Loughton tube station

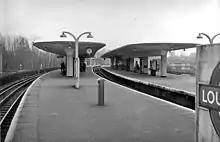
View NE, towards Epping and Ongar in 1957

The original station was opened by the Eastern Counties Railway on 22 August 1856 and formed the terminus of the branch from London. The actual location of the station building was on the site of what is now the garden and emergency exit of 179-181 Loughton High Road (Aura Bar & Grill in 2024) and of No. 9 Station Road, on a continuation of what eventually became the goods sidings, the line running across what are now the houses and gardens on the west side of Station Road. The post-1865 goods and carriage sidings no longer exist and were located where the present car parks are. The pre-1865 station also had sidings and a coal wharf, extending almost to what is now St Mary's Church. This station is extensively documented in H. .W Paar and others, "Loughton's First Station" 2002 and in Pond, Strugnell and Martin "The Loughton Railway 150 years on", 2006. There was also an excursion station or platform constructed along the westernmost edge of the goods yard site; this was used for the many thousands of excursionists who arrived at Loughton to visit nearby Epping Forest. The excursion station building, single-storey and brick built, was extant in 1935, but was demolished in the ensuing decade; it was replaced by a parcels and goods station, itself removed in the 1990s.